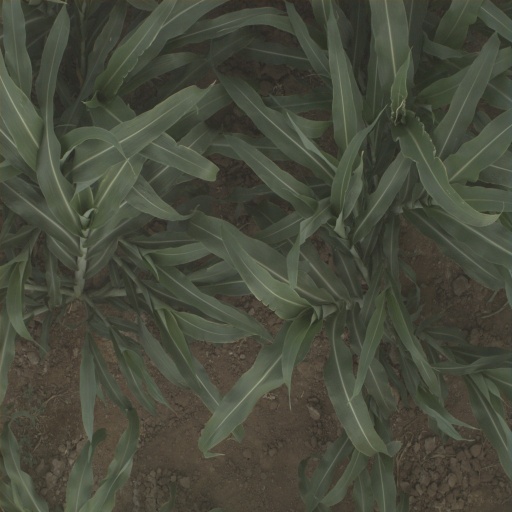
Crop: sorghum